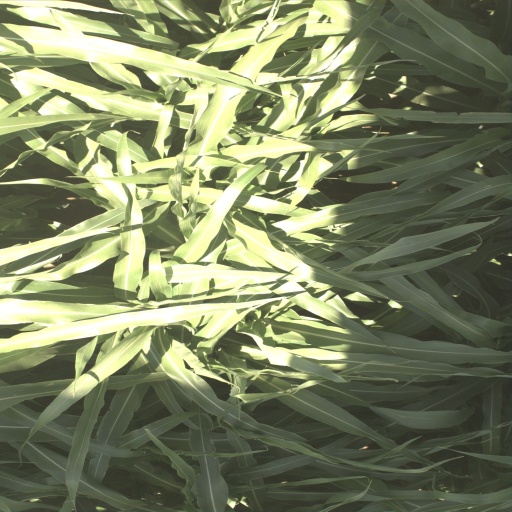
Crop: sorghum